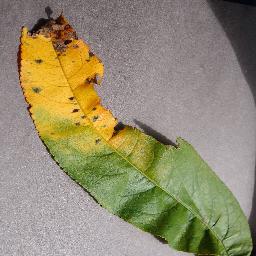
Label: Peach___Bacterial_spot